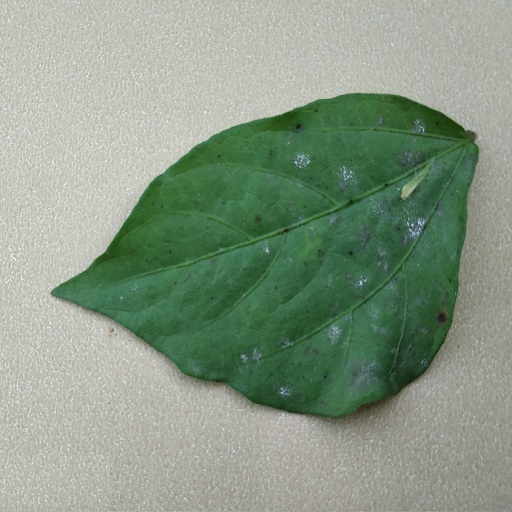
Label: Powdery Mildew